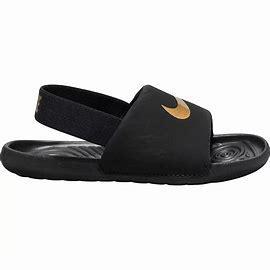
Brand: Nike
Model: Kawa